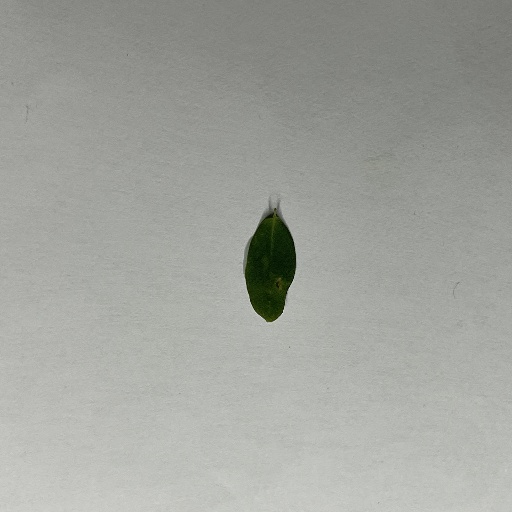
Species: Sojina
Leaf condition: Bacterial Spot